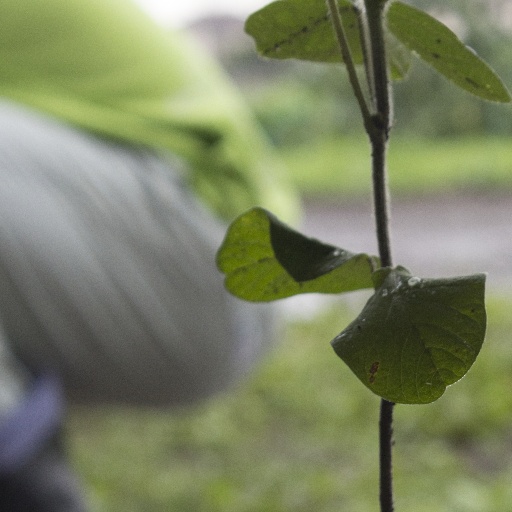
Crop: soybean